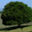
Label: oak_tree